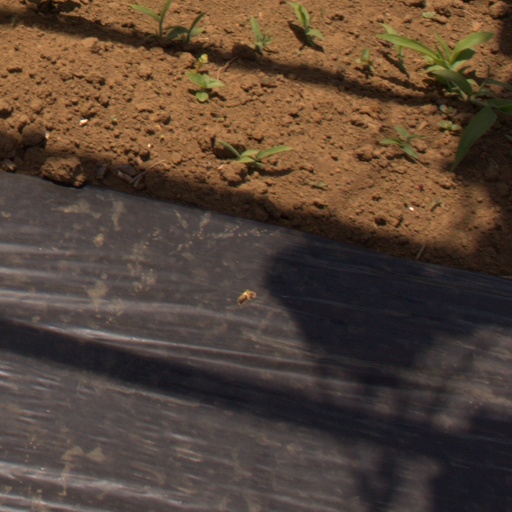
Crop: Jerusalem artichoke